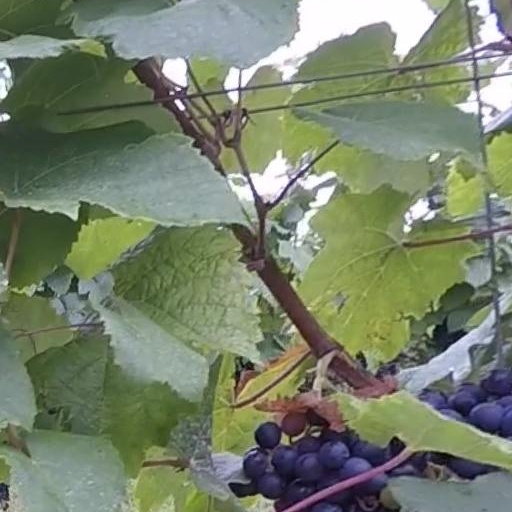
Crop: grape